Vesosome

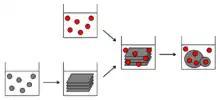
Schematic drawing of the steps followed during vesosome synthesis.

Vesosome multicompartment structure encapsulates unilamellar liposomes within a second bilayer. For this purpose, it is necessary to form bilayers that can be opened and closed at will, without disrupting the inner content. This is achieved by adding ethanol to a variety of saturated phospholipids in the gel phase, which drives interdigitation of phospholipids bilayers and subsequent fusion of small vesicles to form flat bilayer sheets. These are steady to removal of the residual ethanol until heated above the lipid chain melting temperature (T). The bilayers become flexible, and the sheets spontaneously close on themselves to form unilamellar vesicles. During the closure, the sheets can entrap whatever is around in suspension. By adding the vesicles aggregates including drug-loaded vesicles to the pelleted sheets before heating the mixture, encapsulation is carried out to form vesosomes.